Intel 8087

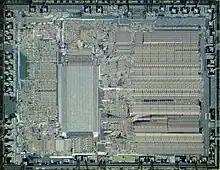
Intel 8087 die

The 8087 was an advanced integrated circuit, pushing the limits of manufacturing technology of the period. Basic operations on the 8087 such as addition and subtraction can take over 100 machine cycles to execute and some instructions exceed 1000 cycles. The chip lacks a hardware multiplier and implements calculations using the CORDIC algorithm.